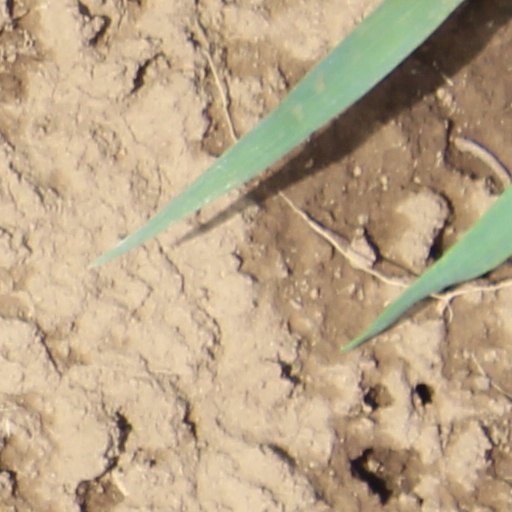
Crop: wheat